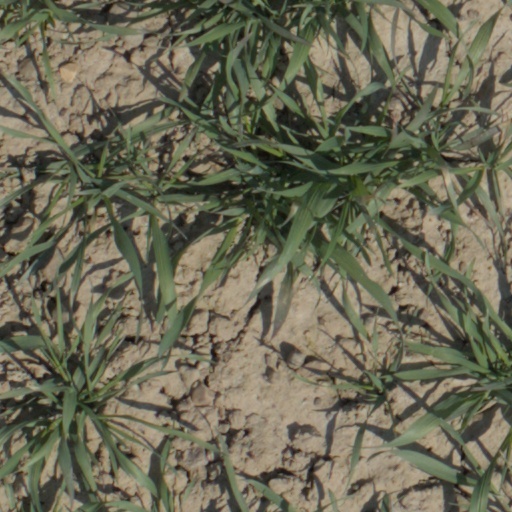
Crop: wheat